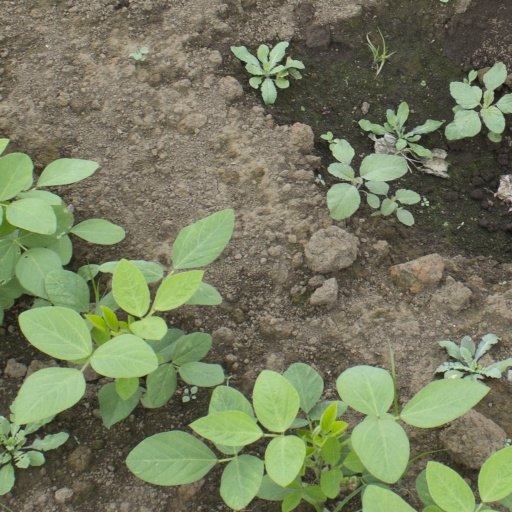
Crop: soybean